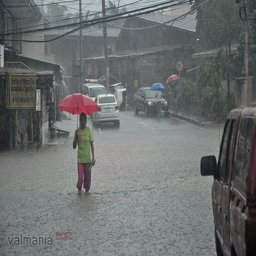
A woman standing in knee-high flood waters in an urban area holding an umbrella while it is raining.
A woman walking in the rain with an umbrella
A person holding an umbrella in a flooded street
A person holds a pink umbrella over their head as they wade through flood waters during a down pour.
A women who is walking in the rain with an umbrella.